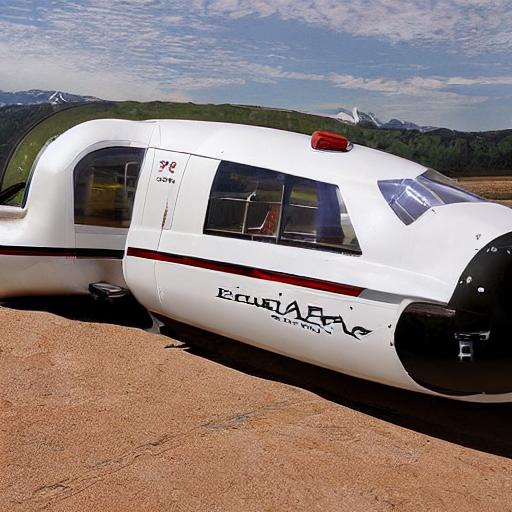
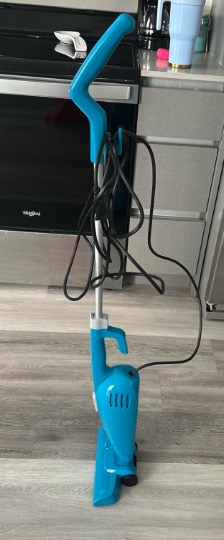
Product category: items_vacuum
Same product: no